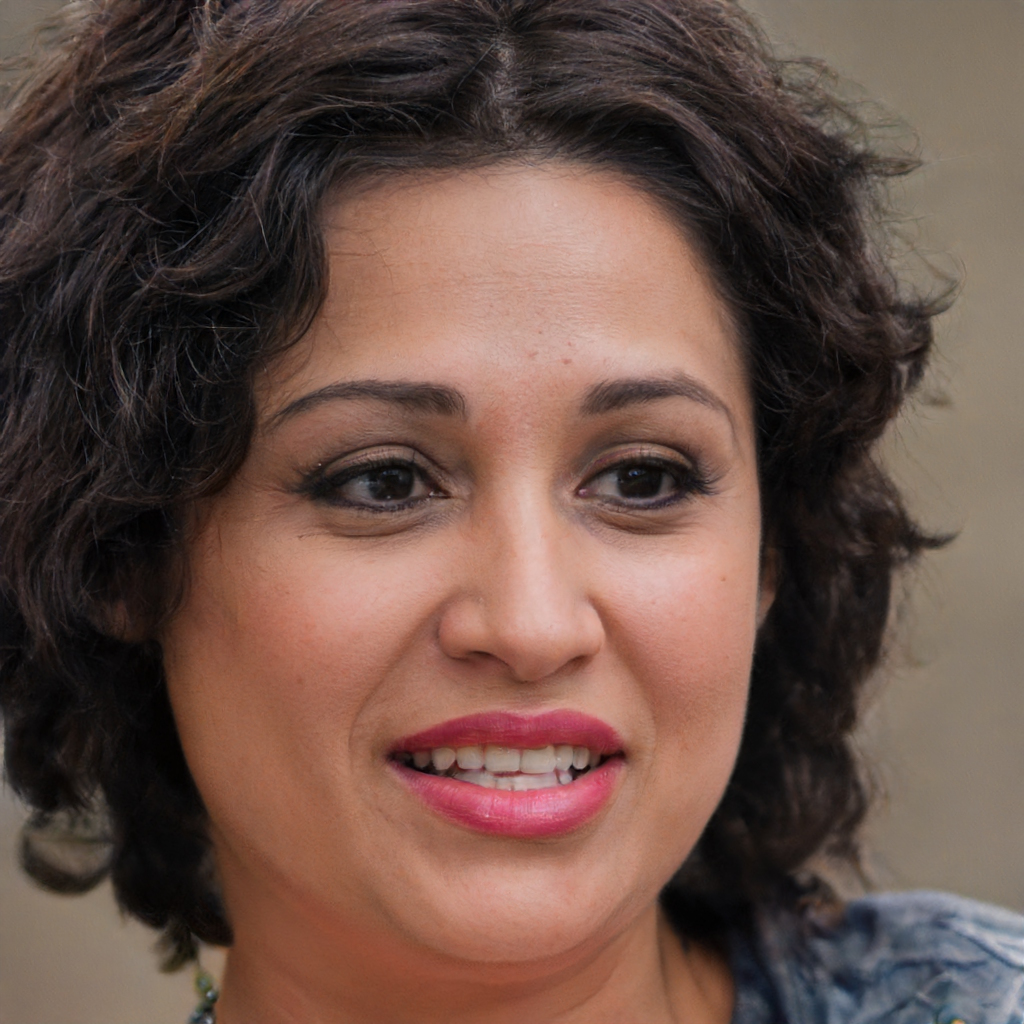
Portrait style: Real Portrait